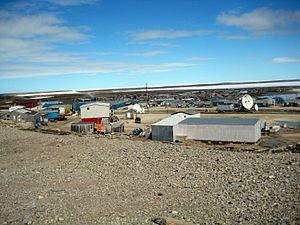
Bart Hanna est un sculpteur et illustrateur Inuit.
Igloulik, parfois orthographié Igloolik sous l'influence de l'anglais, ou Iglulik, est une petite communauté inuite du Nunavut, territoire nordique du Canada. Le village est situé sur une petite île du bassin Foxe. Cette île étant très proche de la péninsule de Melville, on dit souvent que ce village est sur ladite péninsule ou encore — à un moindre degré — sur l'île de Baffin qui est assez proche. Le nom « Igloulik » vient de l'expression inuktitute qui veut dire « Il y a des iglous ici ». Les habitants d'Igloulik sont appelés Iglulingmiut, dénomination quelquefois francisée en Igloulingmiuts.